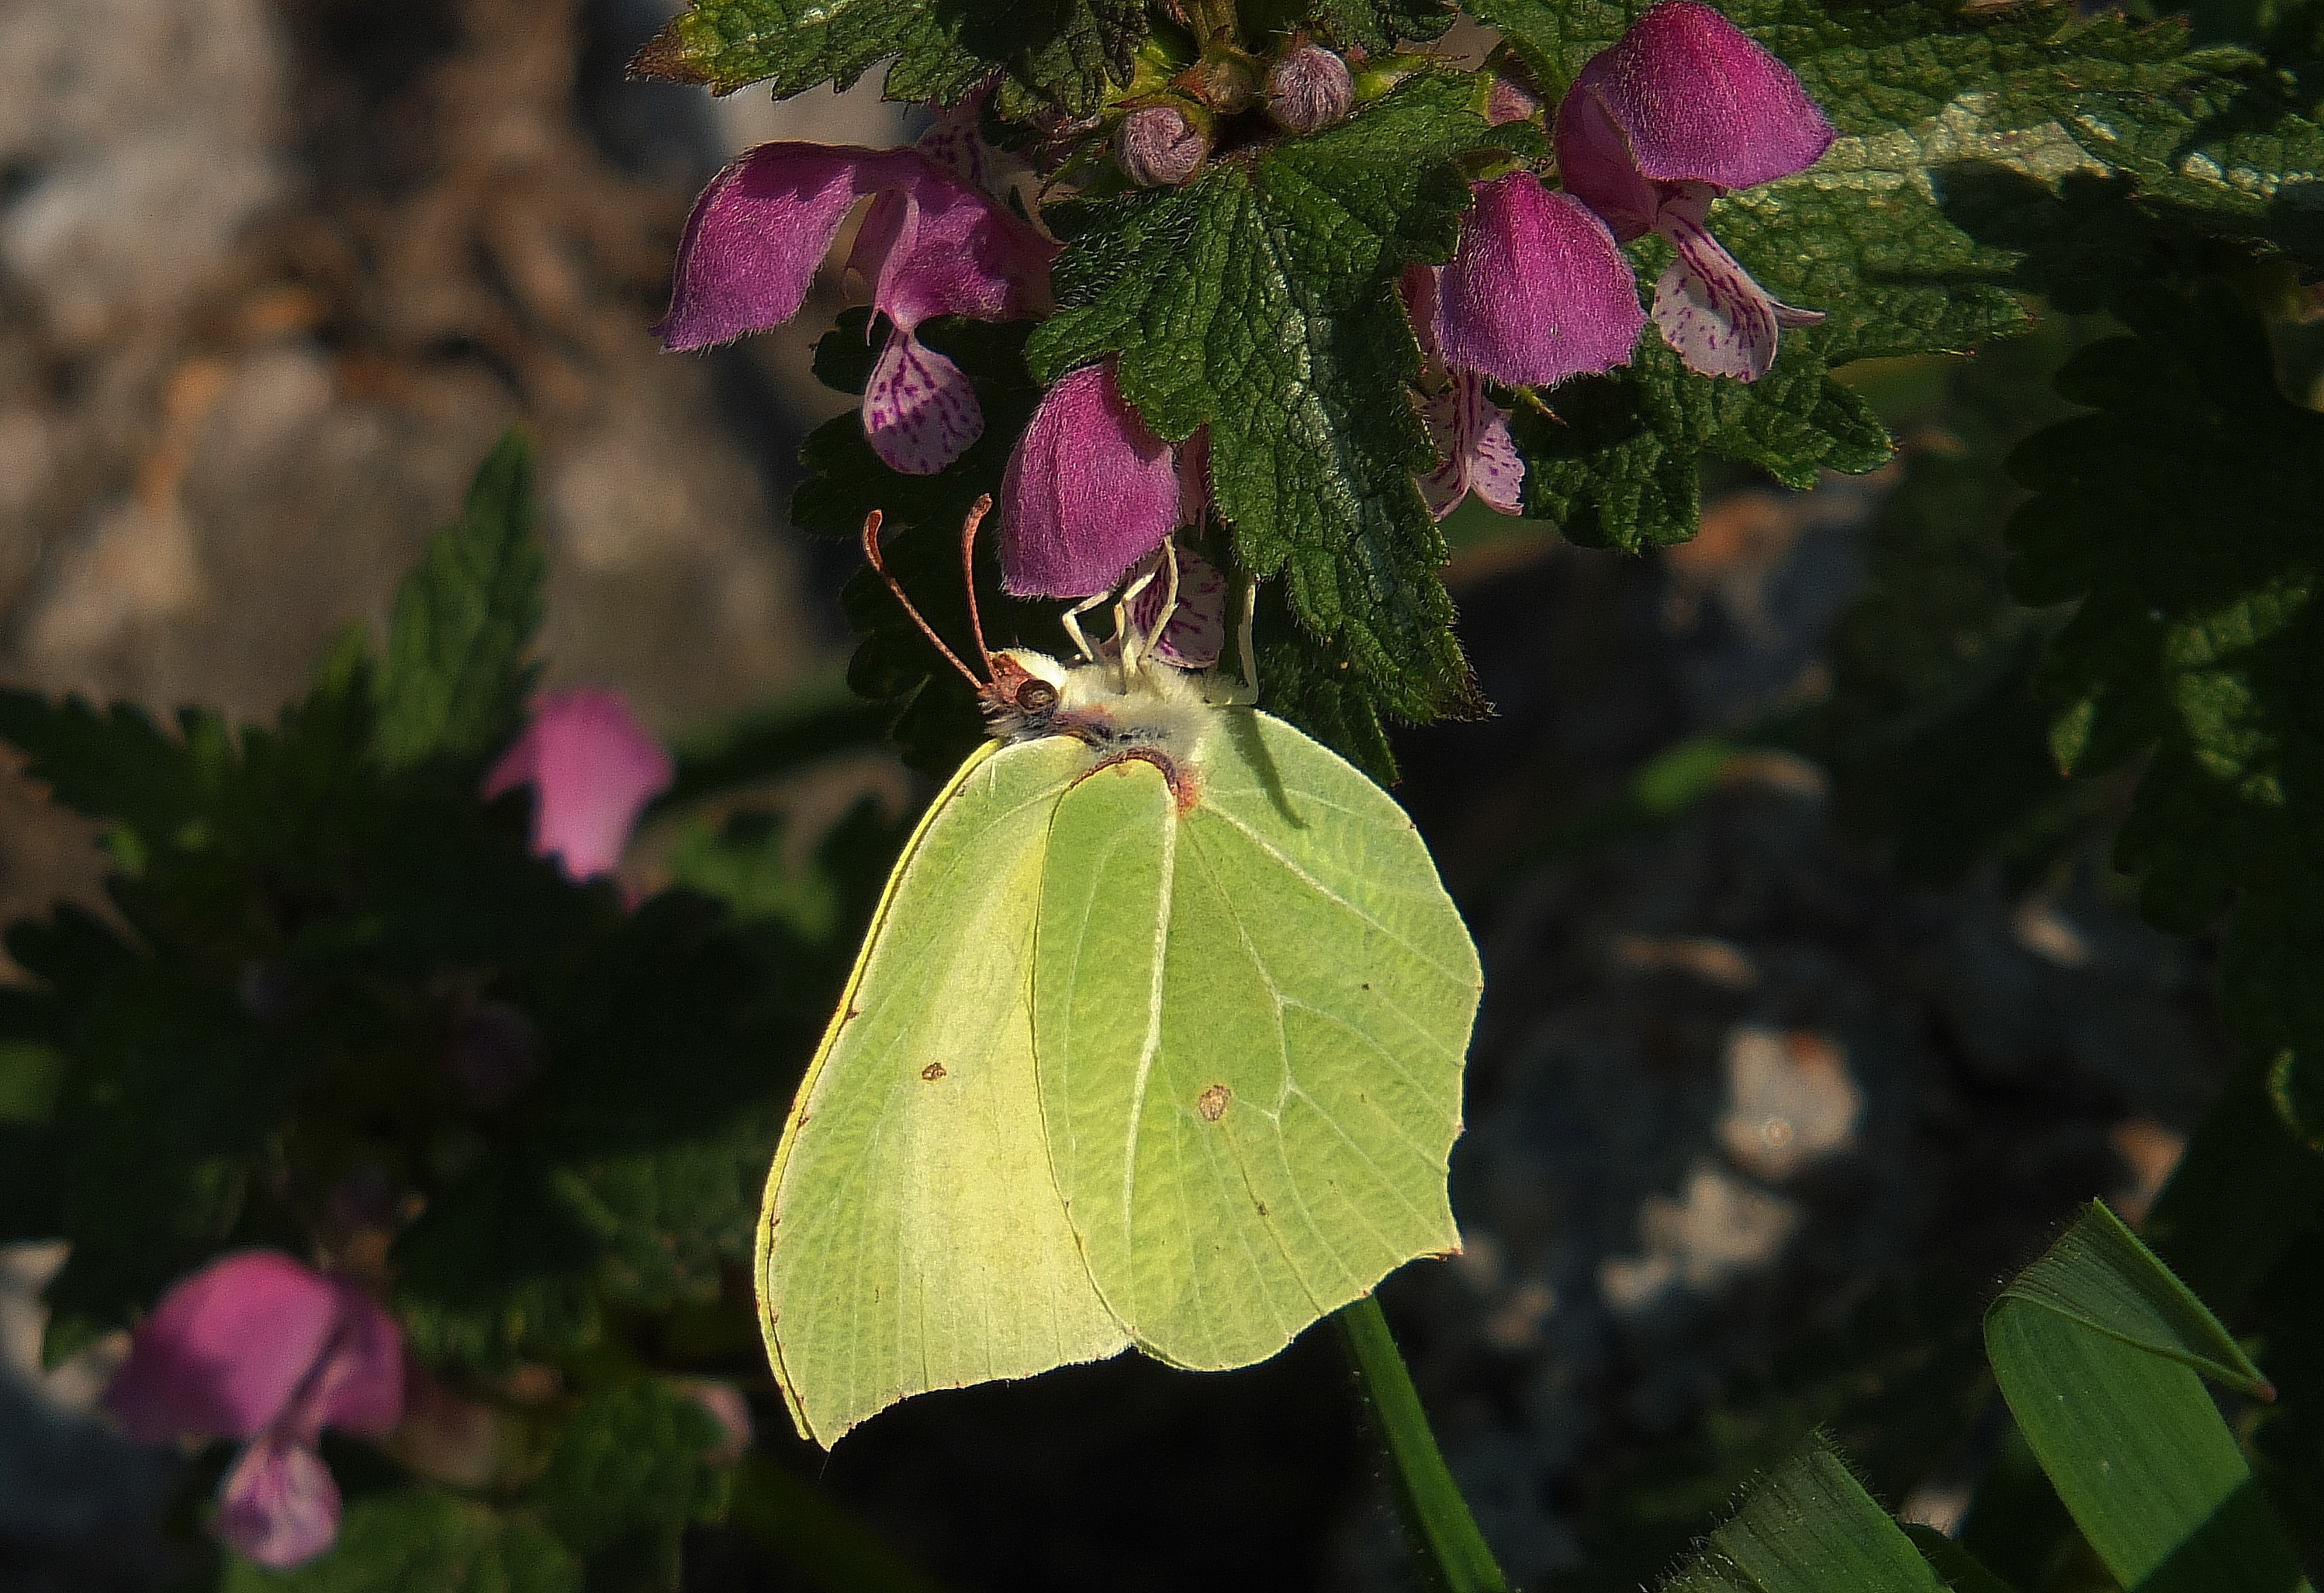
nature, blossom, plant, leaf, flower, petal, green, insect, macro, botany, butterfly, flora, fauna, invertebrate, wildflower, animals, naturaleza, galicia, pontevedra, espana, ggl1, gaby1, animales, mariposas, fujifilmxs1, macro photography, flowering plant, land plant, moths and butterflies